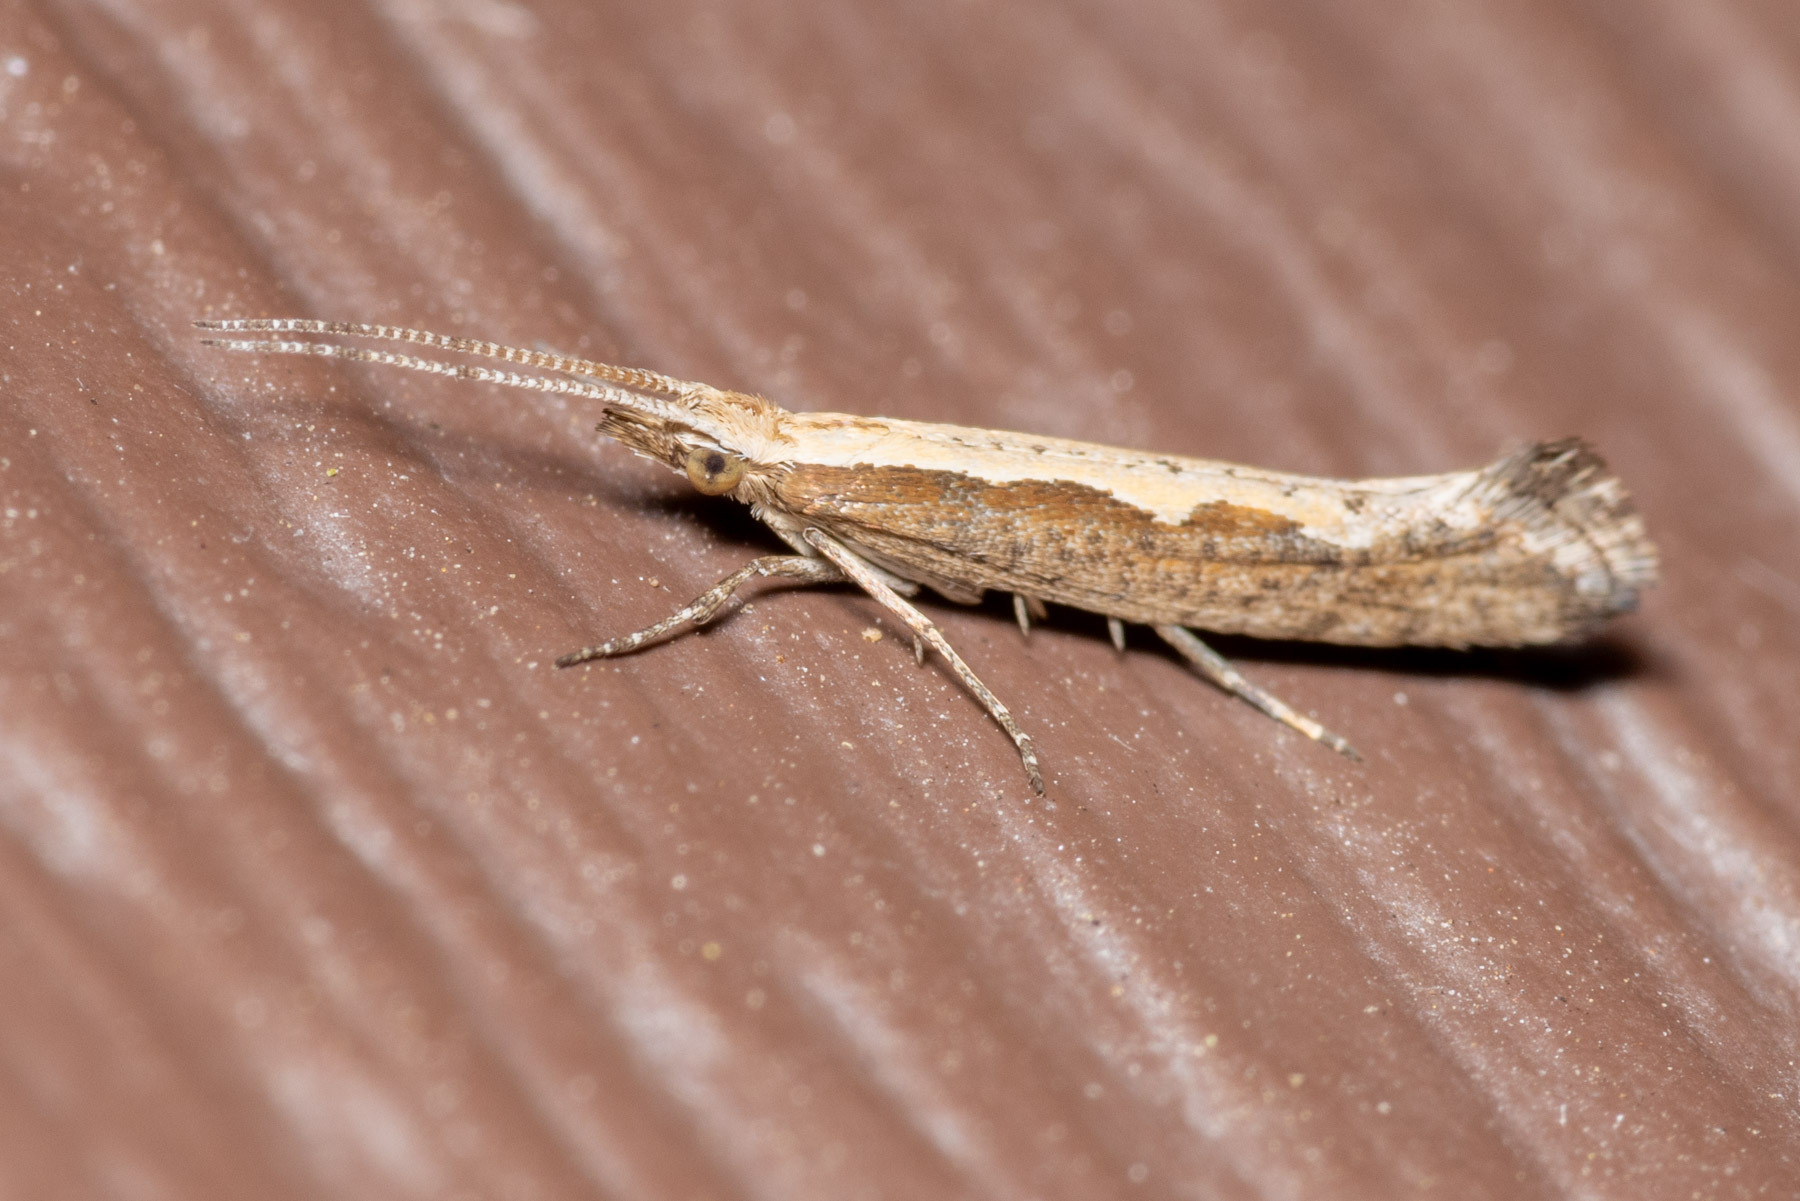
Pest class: diamondback_moth